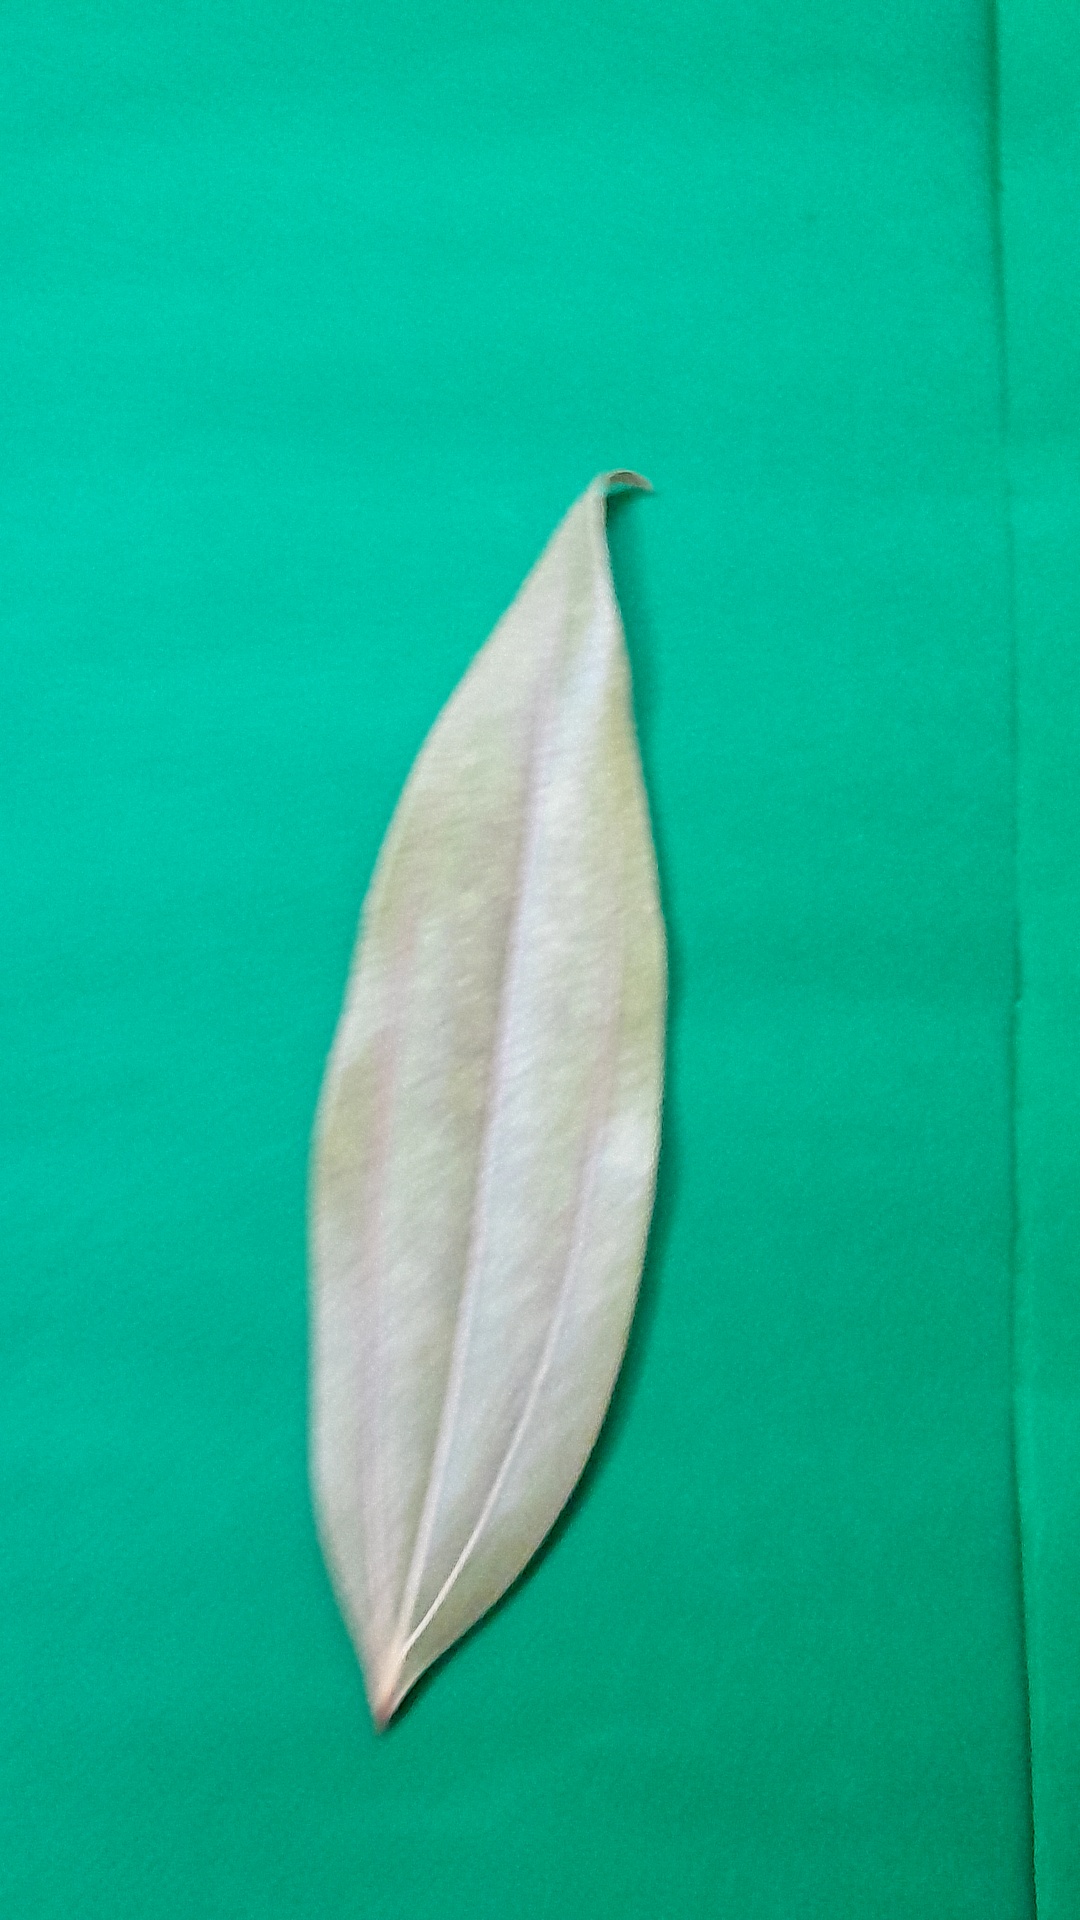
Label: Dry Leaf